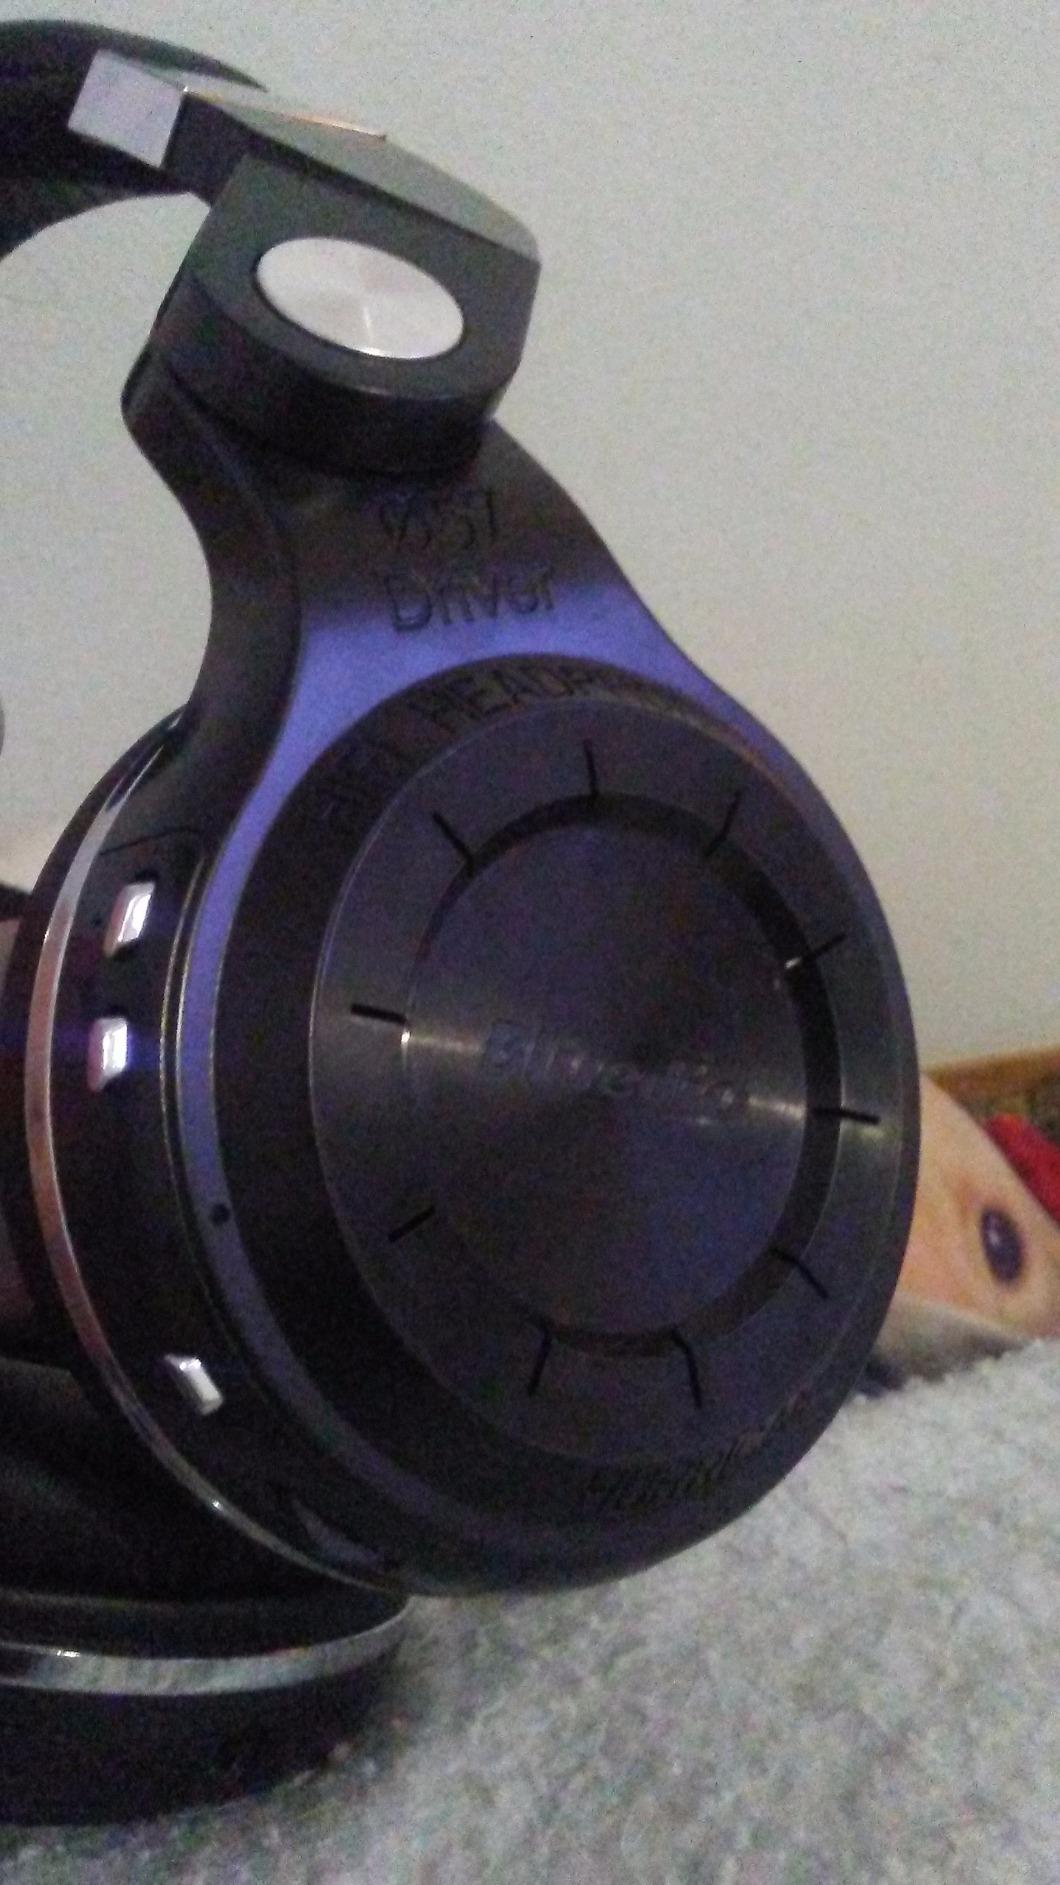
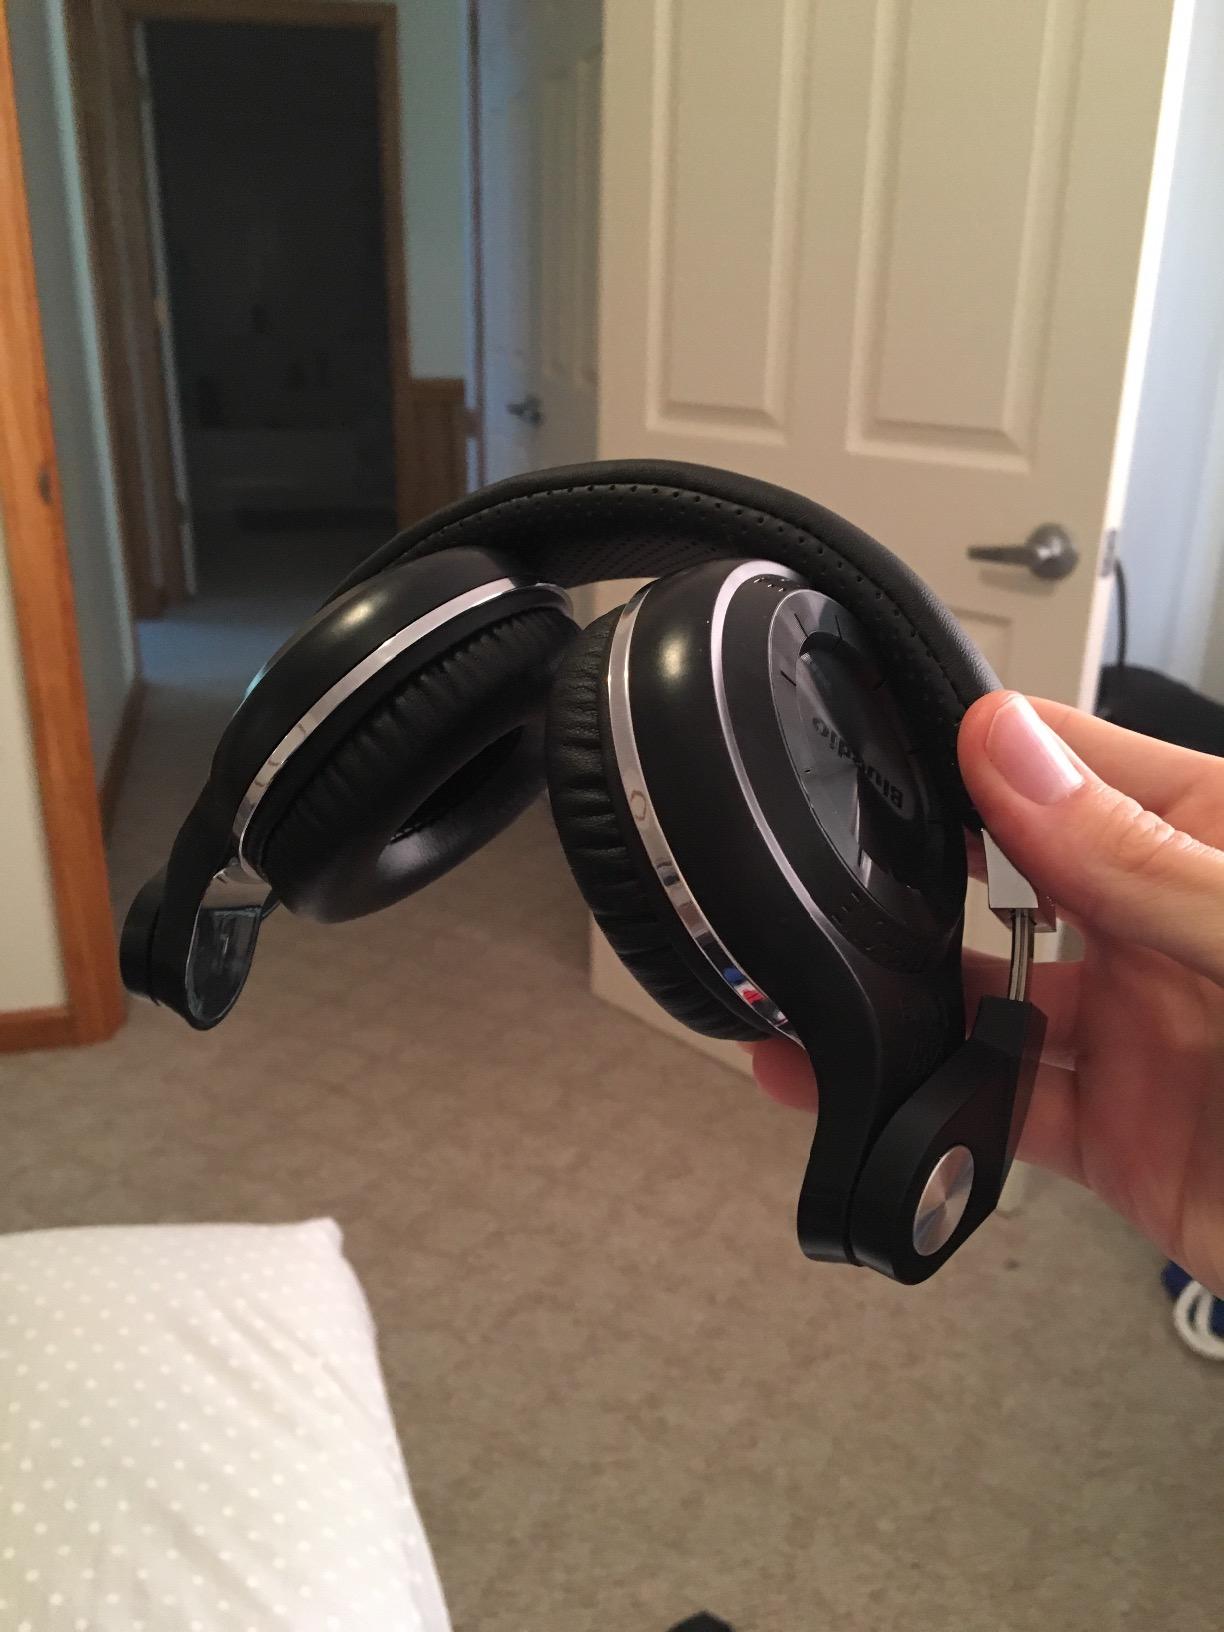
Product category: headphones
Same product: yes